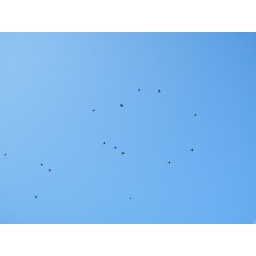
flying birds form a circular pattern in the blue sky